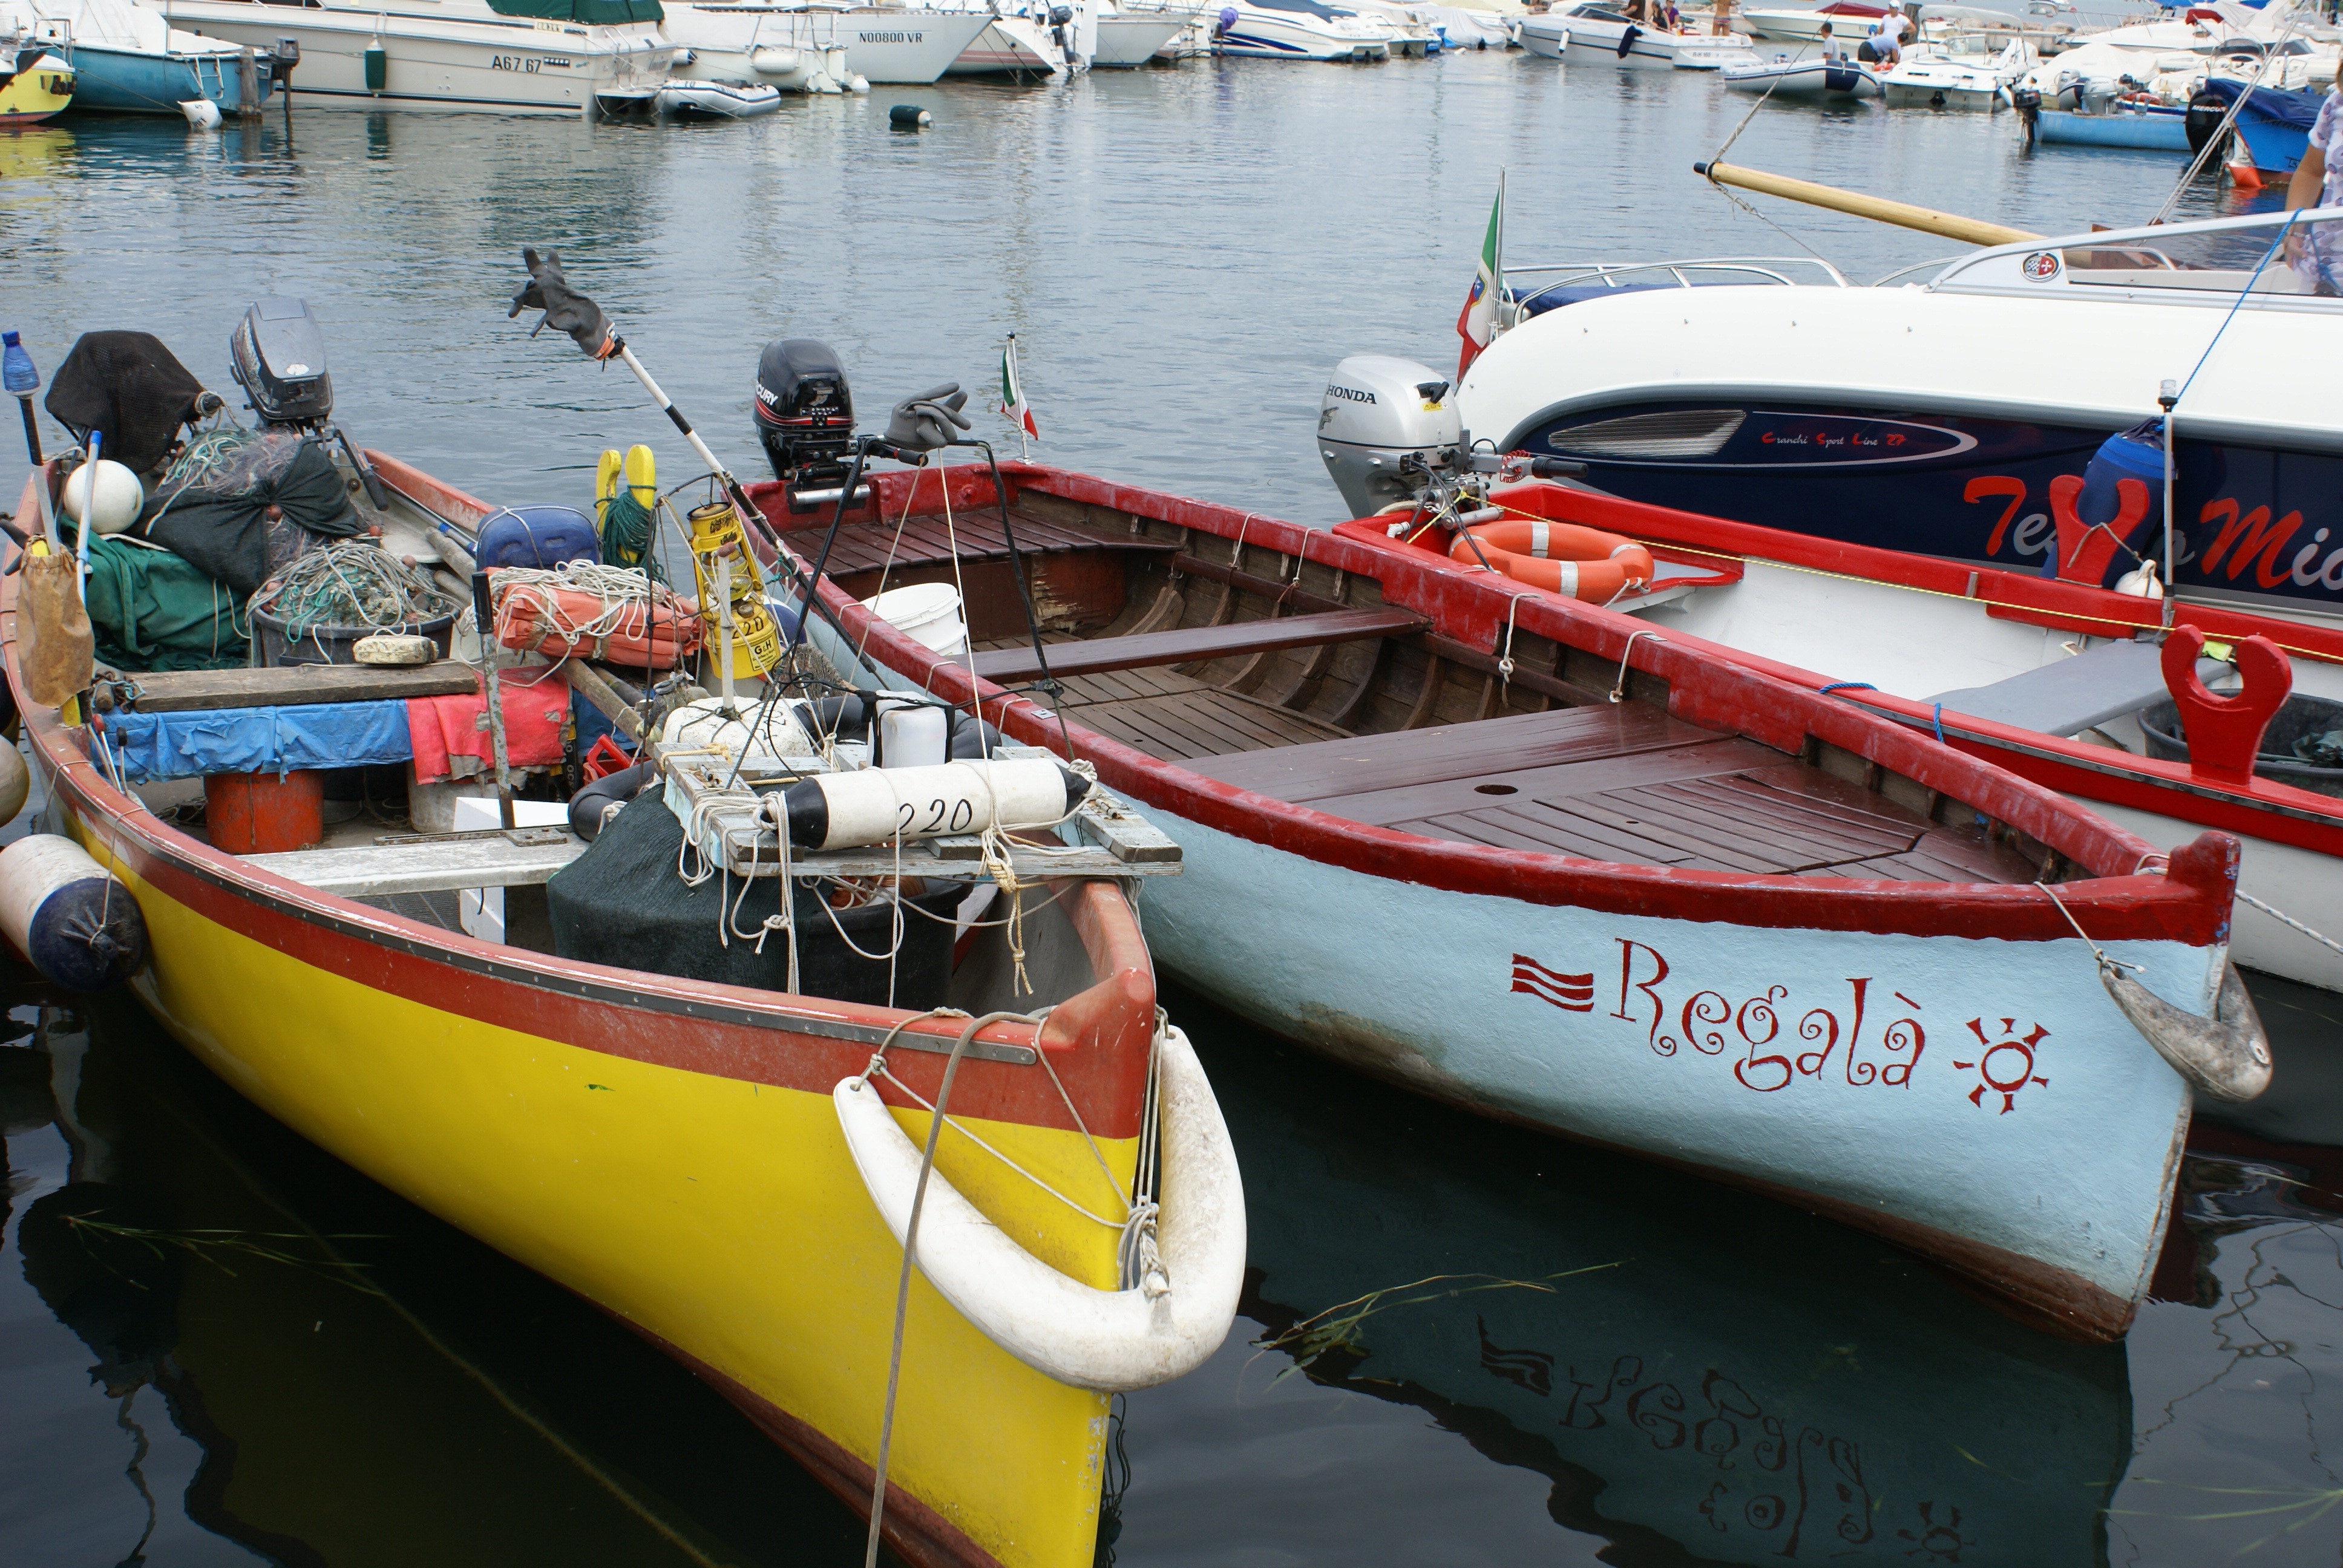
sea, water, boat, mediterranean, vehicle, port, sailboat, motorboat, boating, boats, picturesque, watercraft, fischer, fishing vessel, fishing boats, dinghy, skiff, watercraft rowing